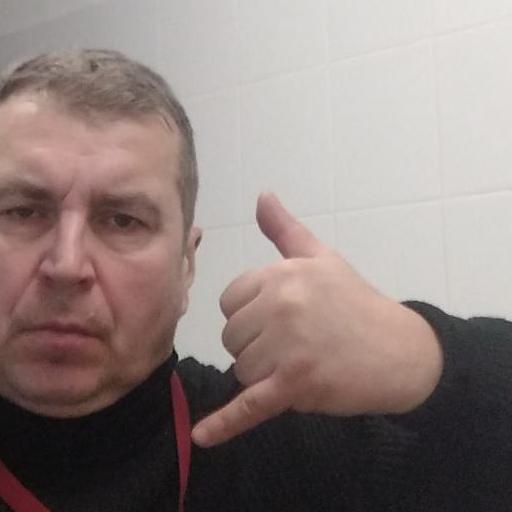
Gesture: call